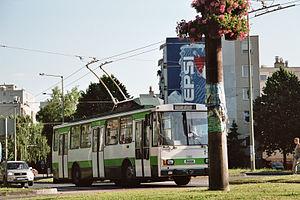
Le trolleybus de Szeged dessert la ville de Szeged.